Omaha Storm Chasers

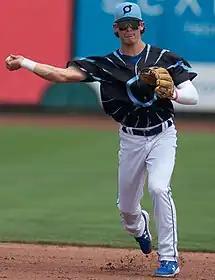
Bobby Witt Jr. was chosen as the 2021 Triple-A East Top MLB Prospect.

In conjunction with Major League Baseball's restructuring of Minor League Baseball in 2021, the Storm Chasers were placed in the Triple-A East. No playoffs were held to determine a league champion; instead, the team with the best regular-season record was declared the winner. Omaha ended the season in eighth place with a 66–54 record. However, 10 games that had been postponed from the start of the season were reinserted into the schedule as a postseason tournament called the Triple-A Final Stretch in which all 30 Triple-A clubs competed for the highest winning percentage. Omaha finished the tournament tied for fourth place with a 7–2 record. Jackson Kowar was selected as the league's Pitcher of the Year, and shortstop Bobby Witt Jr. was chosen as its Top MLB Prospect. In 2022, the Triple-A East became known as the International League (IL), the name historically used by the regional circuit prior to the 2021 reorganization. The Storm Chasers won the first-half of the 2024 season en route to the club's first International League championship, which they secured after defeating the Columbus Clippers in a best-of-three series, 2–1. They were defeated by the PCL's Sugar Land Space Cowboys, 13–6, in the Triple-A championship game. Manager Mike Jirschele, who led the team to a league-best 89–59 record, won the IL Manager of the Year Award.